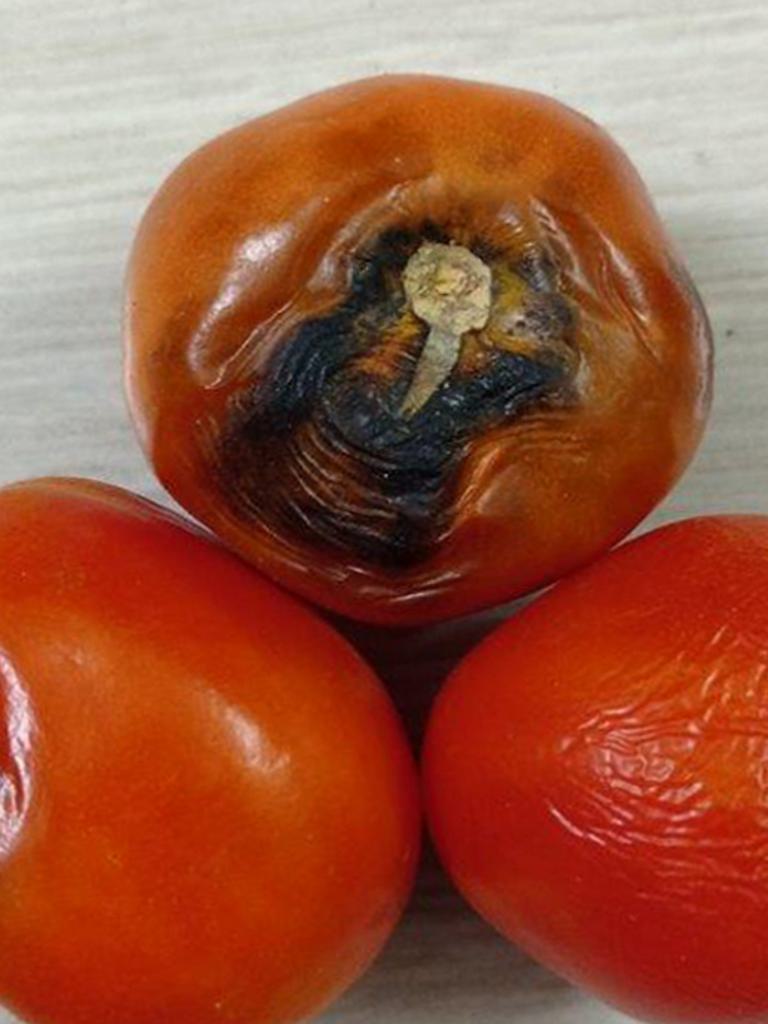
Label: Rotten